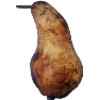
Label: pear_abate